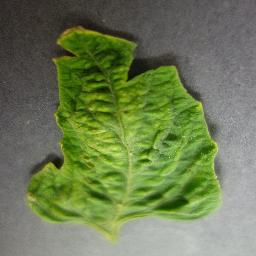
Label: Tomato___Tomato_Yellow_Leaf_Curl_Virus